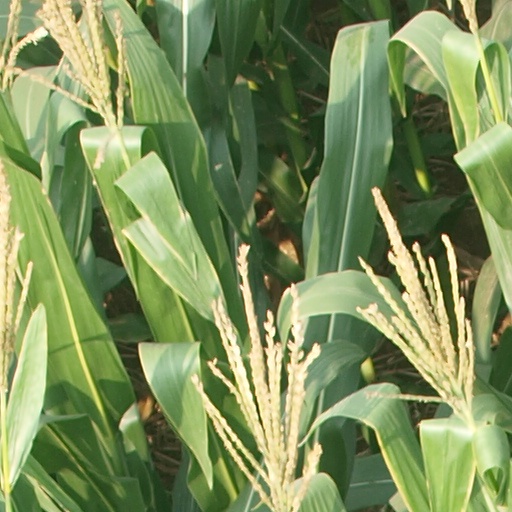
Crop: maize; corn